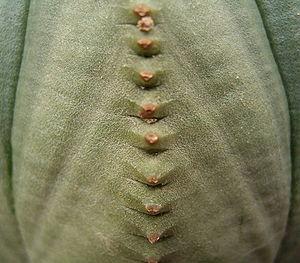
Euphorbia obesa est une espèce subtropicale de plante succulente, du genre Euphorbia de la famille des Euphorbiaceae. Elle est originaire d'Afrique du Sud, notamment de la province du Cap.